Ardrossan

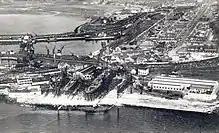
Ardrossan from the air

The harbour has been redeveloped as a marina, and the passenger and vehicle ferry to Brodick is operated by Caledonian MacBrayne.